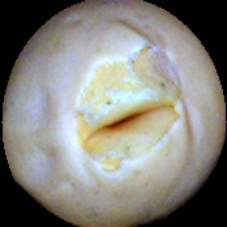
Label: Broken